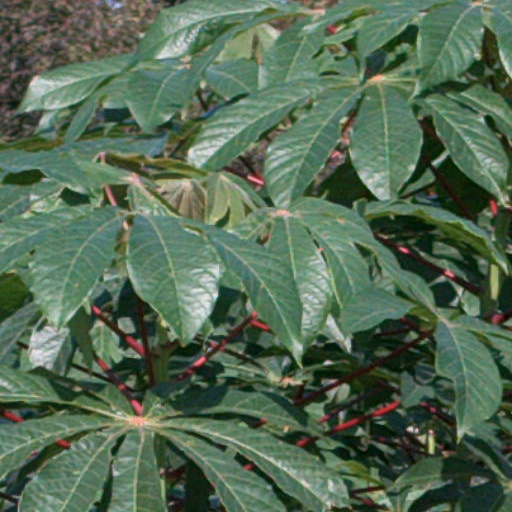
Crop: cassava